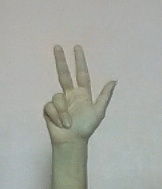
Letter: al